Malamaal Weekly

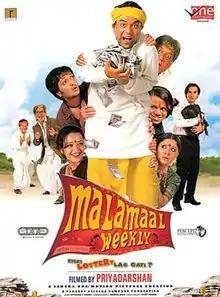
Theatrical release poster

Malamaal Weekly is a 2006 Indian Hindi-language comedy film written and directed by Priyadarshan and starring Paresh Rawal, Om Puri, Riteish Deshmukh, Rajpal Yadav and Asrani. The film received mixed reviews from critics, but was successful at the box office, grossing ₹42.7 crore against a budget of ₹7 crore. Based on "Waking Ned" (1998), the film was remade in Telugu as "Bhagyalakshmi Bumper Draw" and in Kannada as "Dakota Picture". Priyadarshan himself remade the film in Malayalam as "Aamayum Muyalum".